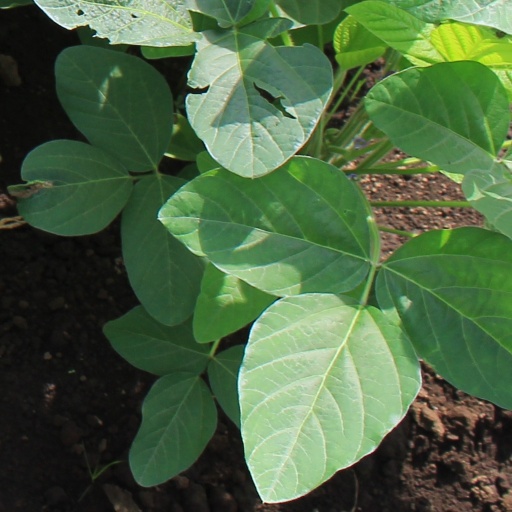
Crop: soybean